Sicilian Mafia

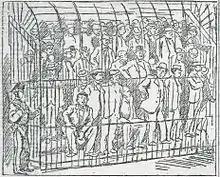
Sketch of the 1901 trial of suspected mafiosi in Palermo. From the newspaper "L'Ora", May 1901.

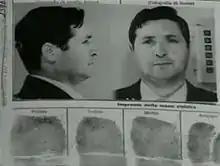
Salvatore Riina

In a series of reports between 1898 and 1900, Ermanno Sangiorgi, the police chief of Palermo, identified 670 mafiosi belonging to eight Mafia clans, which went through alternating phases of cooperation and conflict. The report mentioned initiation rituals and codes of conduct, as well as criminal activities that included counterfeiting, kidnappings for ransom, murder, robbery, and witness intimidation. The Mafia also maintained funds to support the families of imprisoned members and pay defense lawyers. In an attempt to annihilate the Mafia, Italian troops arrested 64 people of Palermo in February 1898. The trial began in May 1901, but after one month, only 32 defendants were found guilty of starting a criminal association and, taking into account the time already spent in prison, many were released the next day.